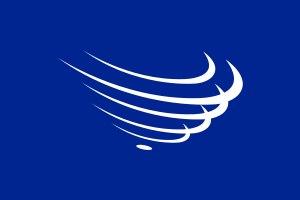
Le Parlement sud-américain est un corps proposé de l'Union des nations sud-américaines.